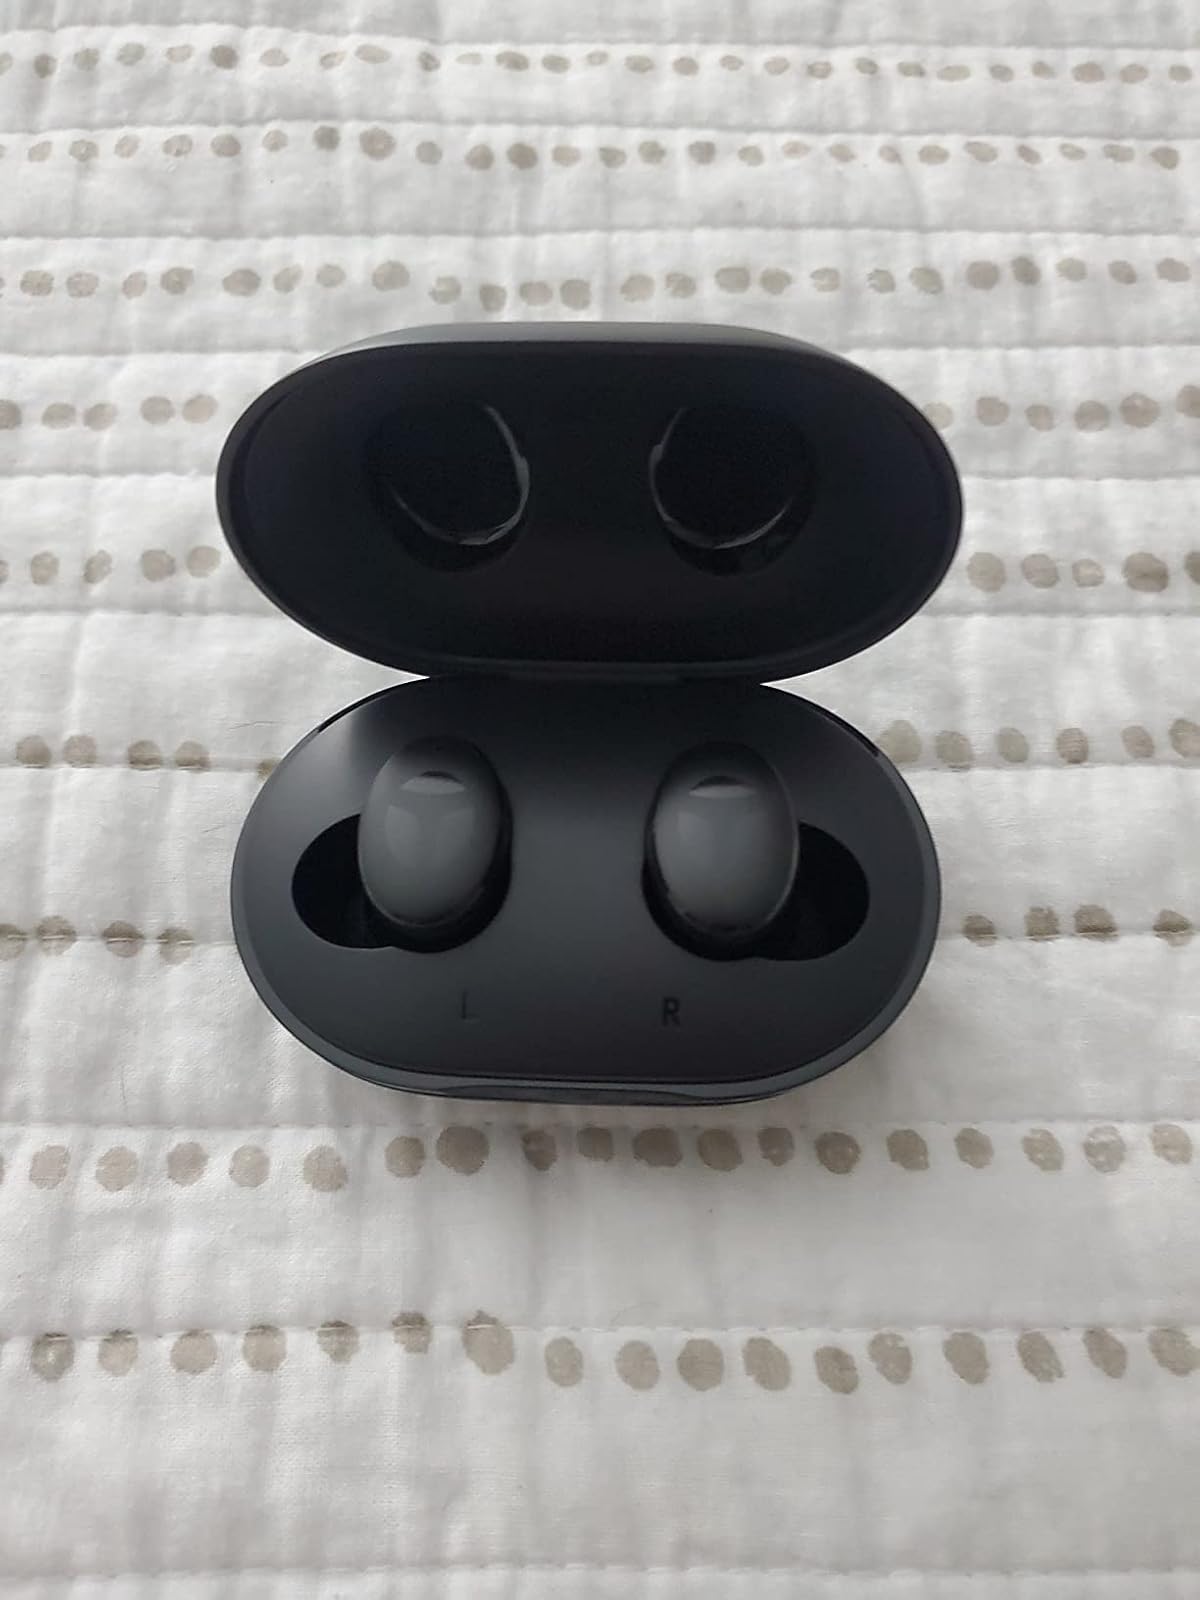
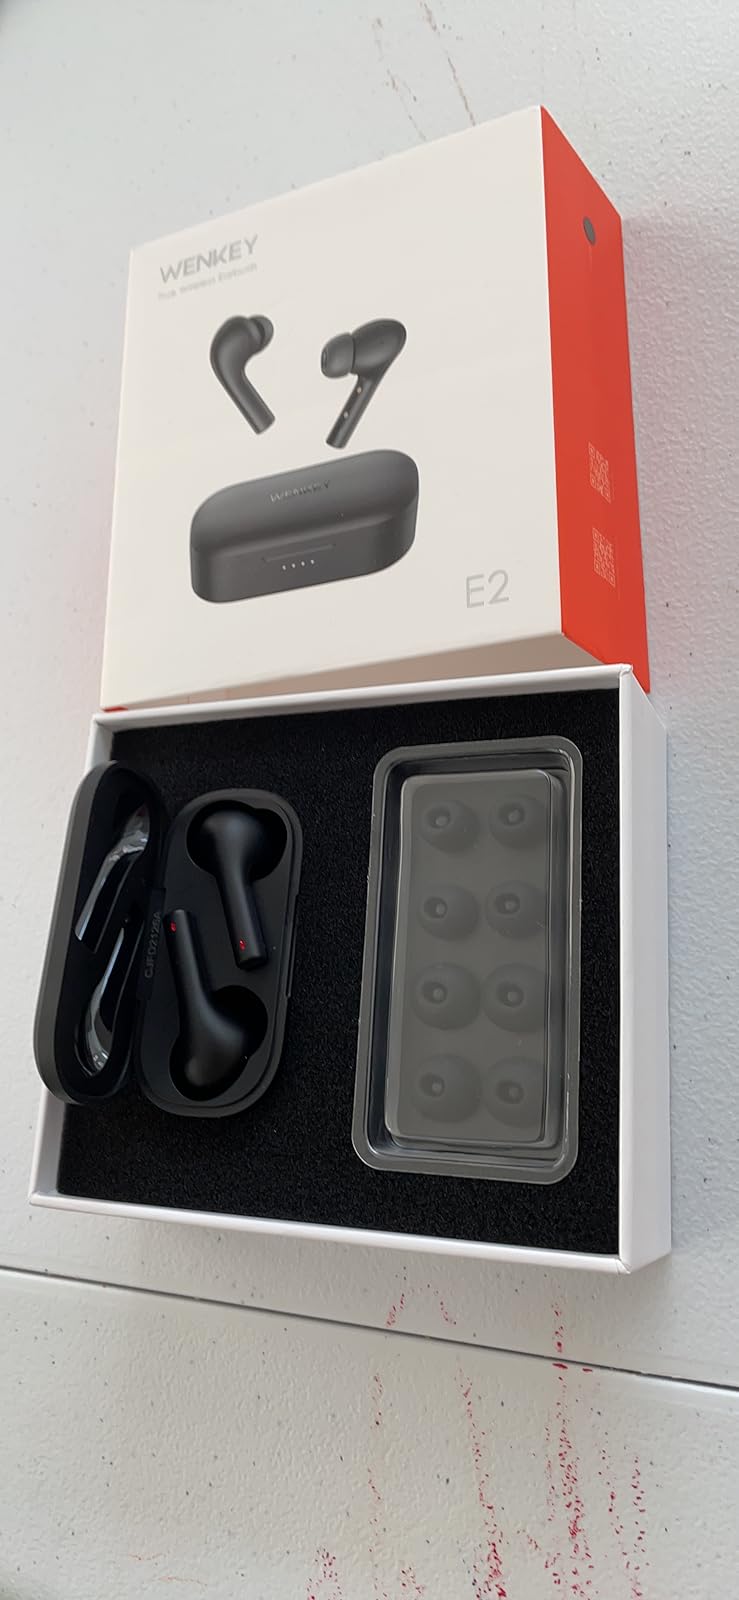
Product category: earbuds
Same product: no